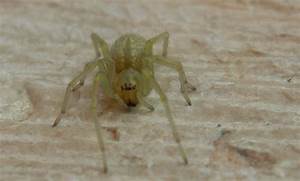
Label: ragno